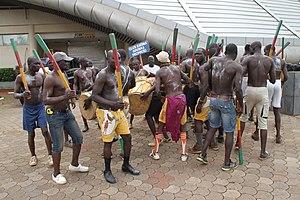
Groupe de danse toupouri du nord du Cameroun présentés lors du Fenac (Festival National des Arts et de la Culture) à Yaoundé au Cameroun This is an image from Cameroon
Les Toupouri sont une population d'Afrique centrale vivant au principalement au sud-ouest du Tchad et au nord du Cameroun frontières tracées en 1894, après la négociation de Berlin de 1885 qui établit les destinées de l'Afrique occidentale et équatoriale. Les Toupouri occupent également au Nigeria. Ils font partie du groupe des Kirdi.
La région de l'Extrême-Nord est l'une des dix régions du Cameroun et la plus peuplée, située dans le nord du pays et frontalière du Tchad et du Nigéria. Son chef-lieu est la ville de Maroua.
Le festival national des arts et de la culture est un festival camerounais institué le 8 avril 1991 par décret présidentiel après le succès du Festival des arts et de la culture organisé en 1988.